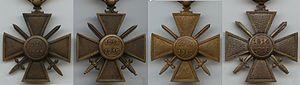
Revers des 4 millésimes possibles de la Croix de Guerre française de 1914-18
La croix de guerre 1914-1918 est une décoration militaire française attribuée pour récompenser l'octroi d'une citation par le commandement militaire pour conduite exceptionnelle au cours de la Première Guerre mondiale.